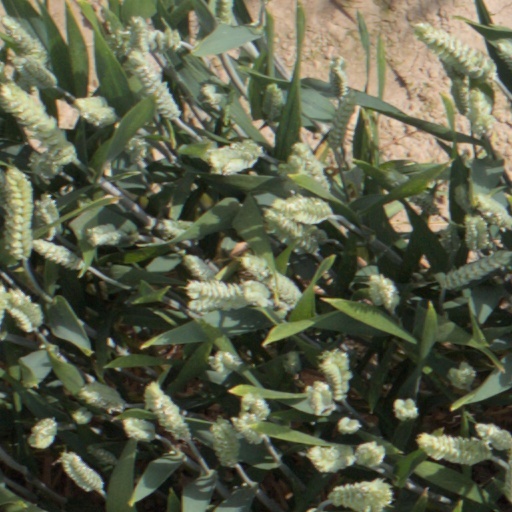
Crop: wheat